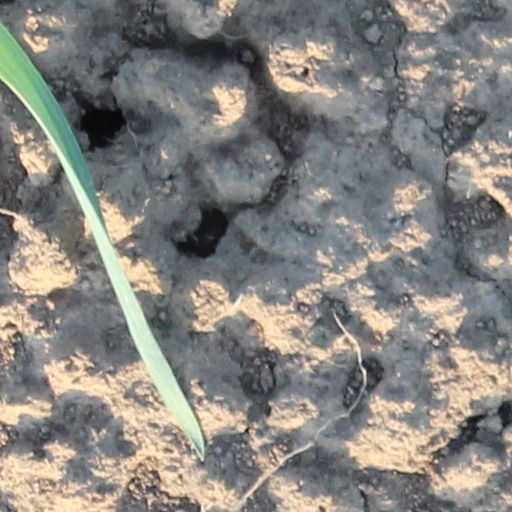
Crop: wheat